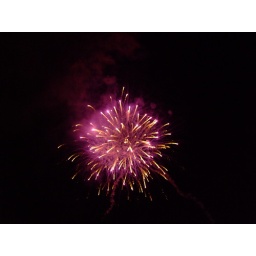
pink blossoms in the sky